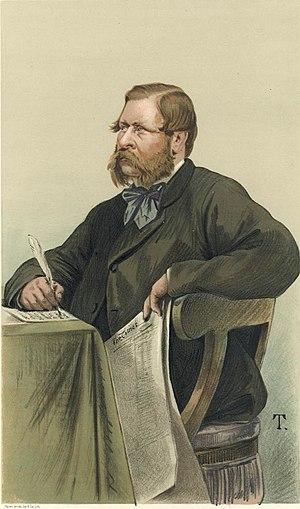
L'épuration de la fonction publique par les républicains désigne les mesures politiques prises en France par les républicains entre 1877 et 1883 pour purger l'administration et la justice de leurs membres les plus conservateurs.